The Future of Work and Death

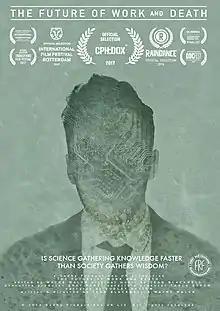
Poster

The Future of Work and Death is a 2016 documentary by Sean Blacknell and Wayne Walsh about the exponential growth of technology.